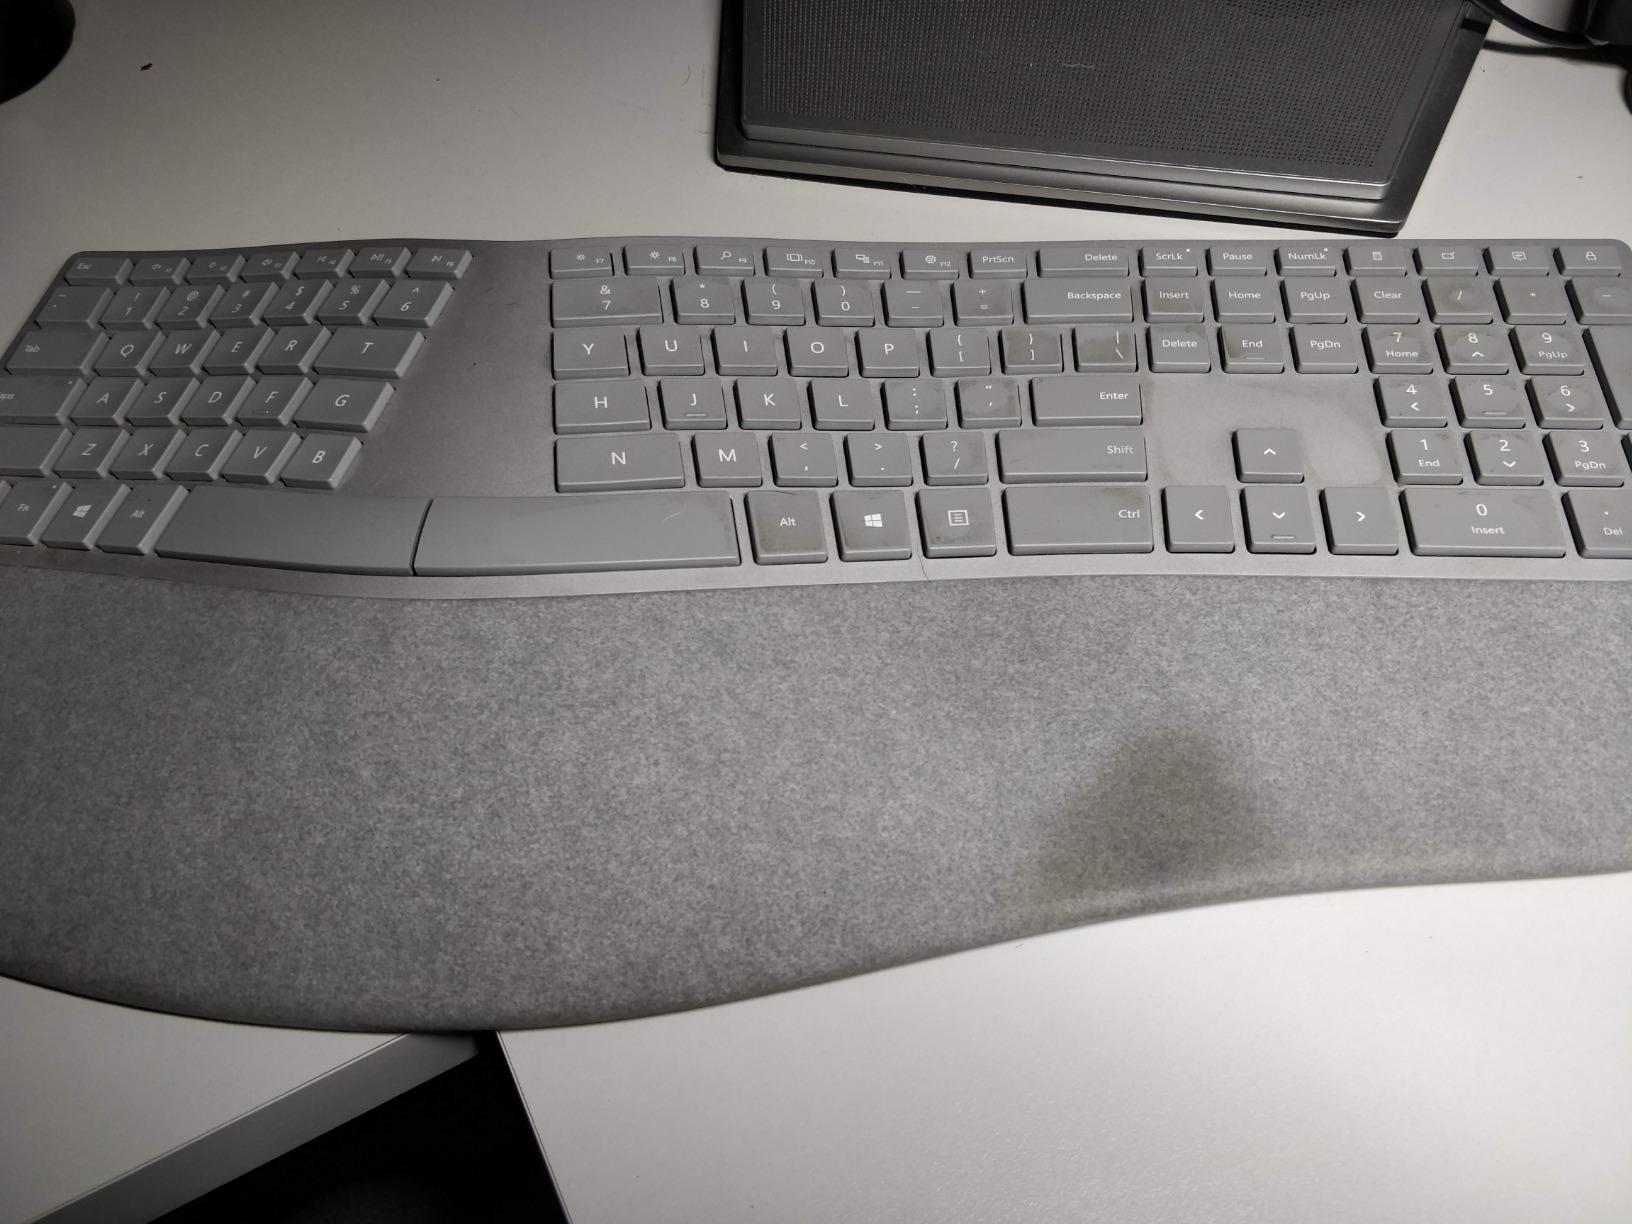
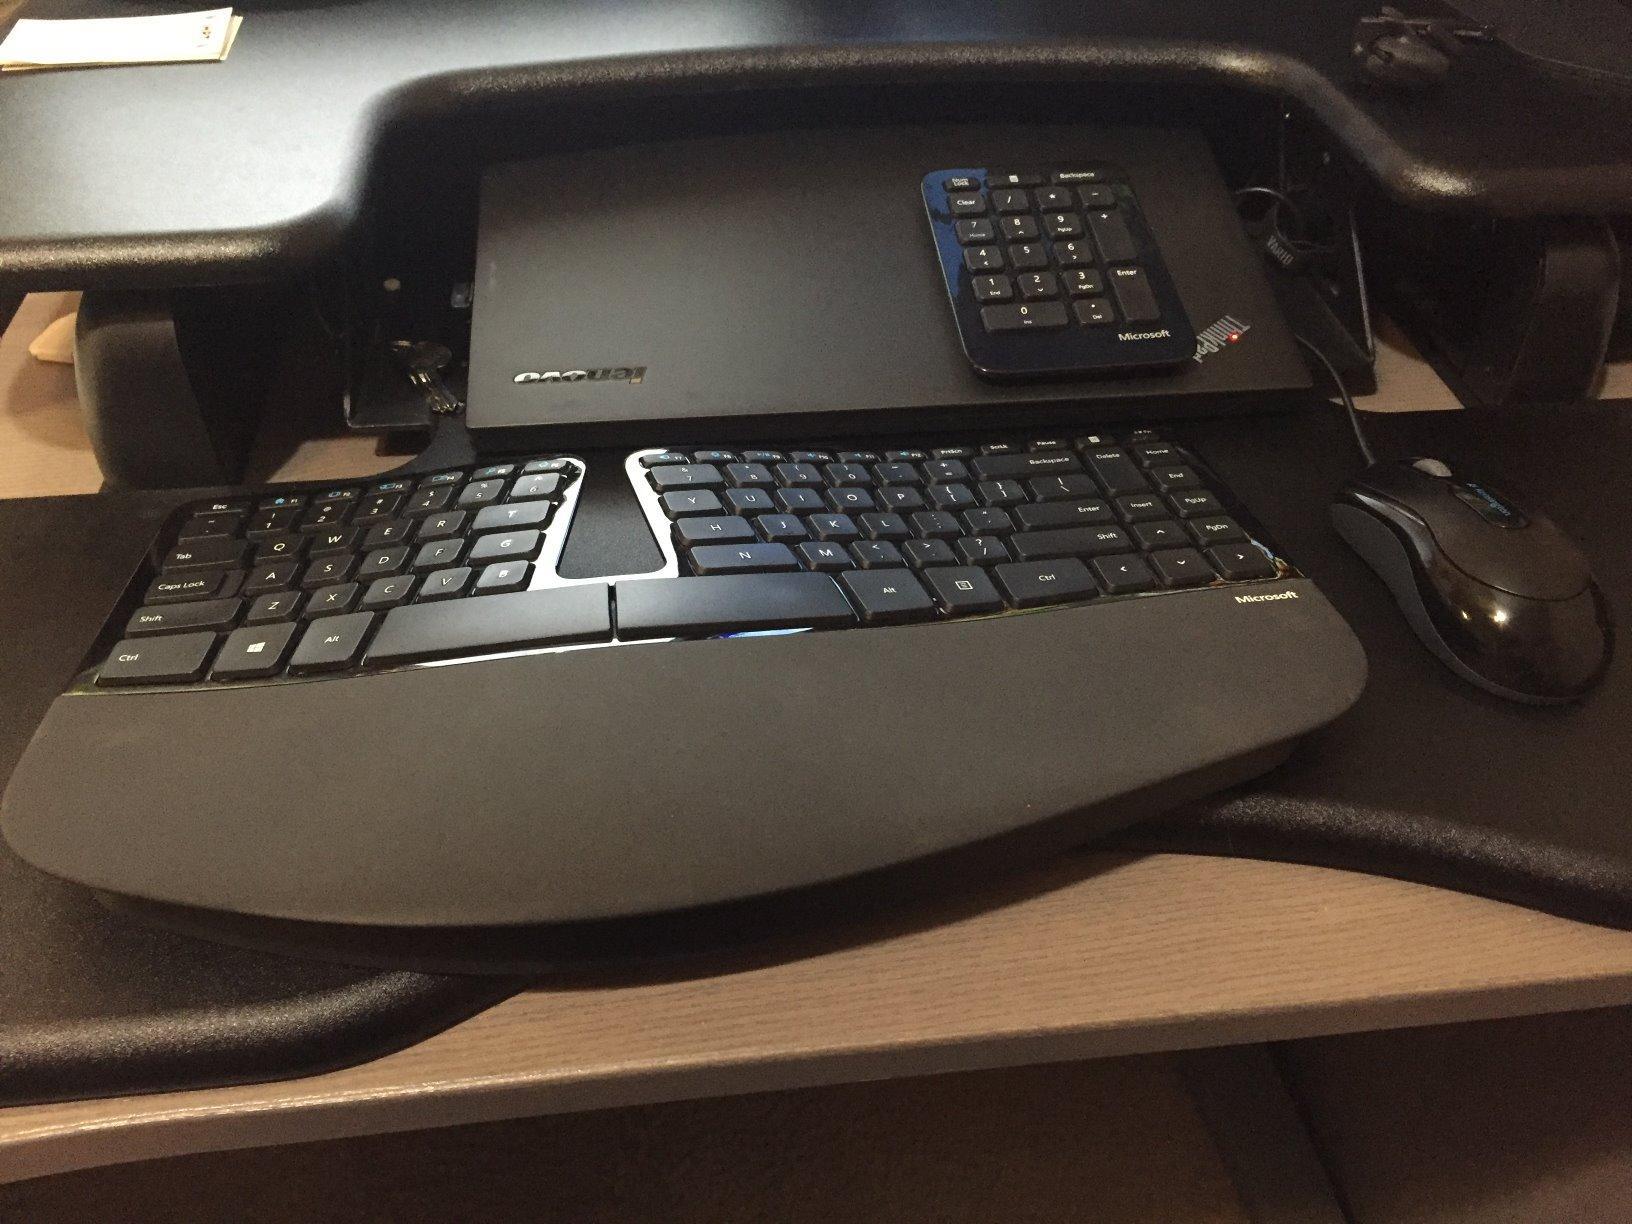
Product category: keyboard
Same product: no